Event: Nepal Earthquake
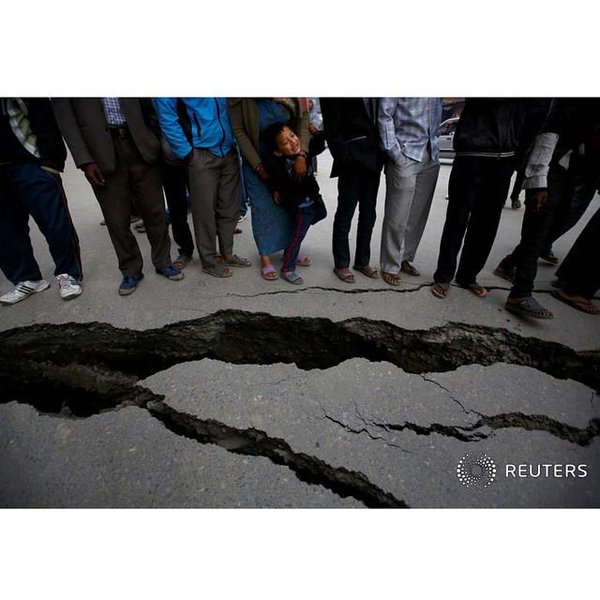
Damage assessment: damage